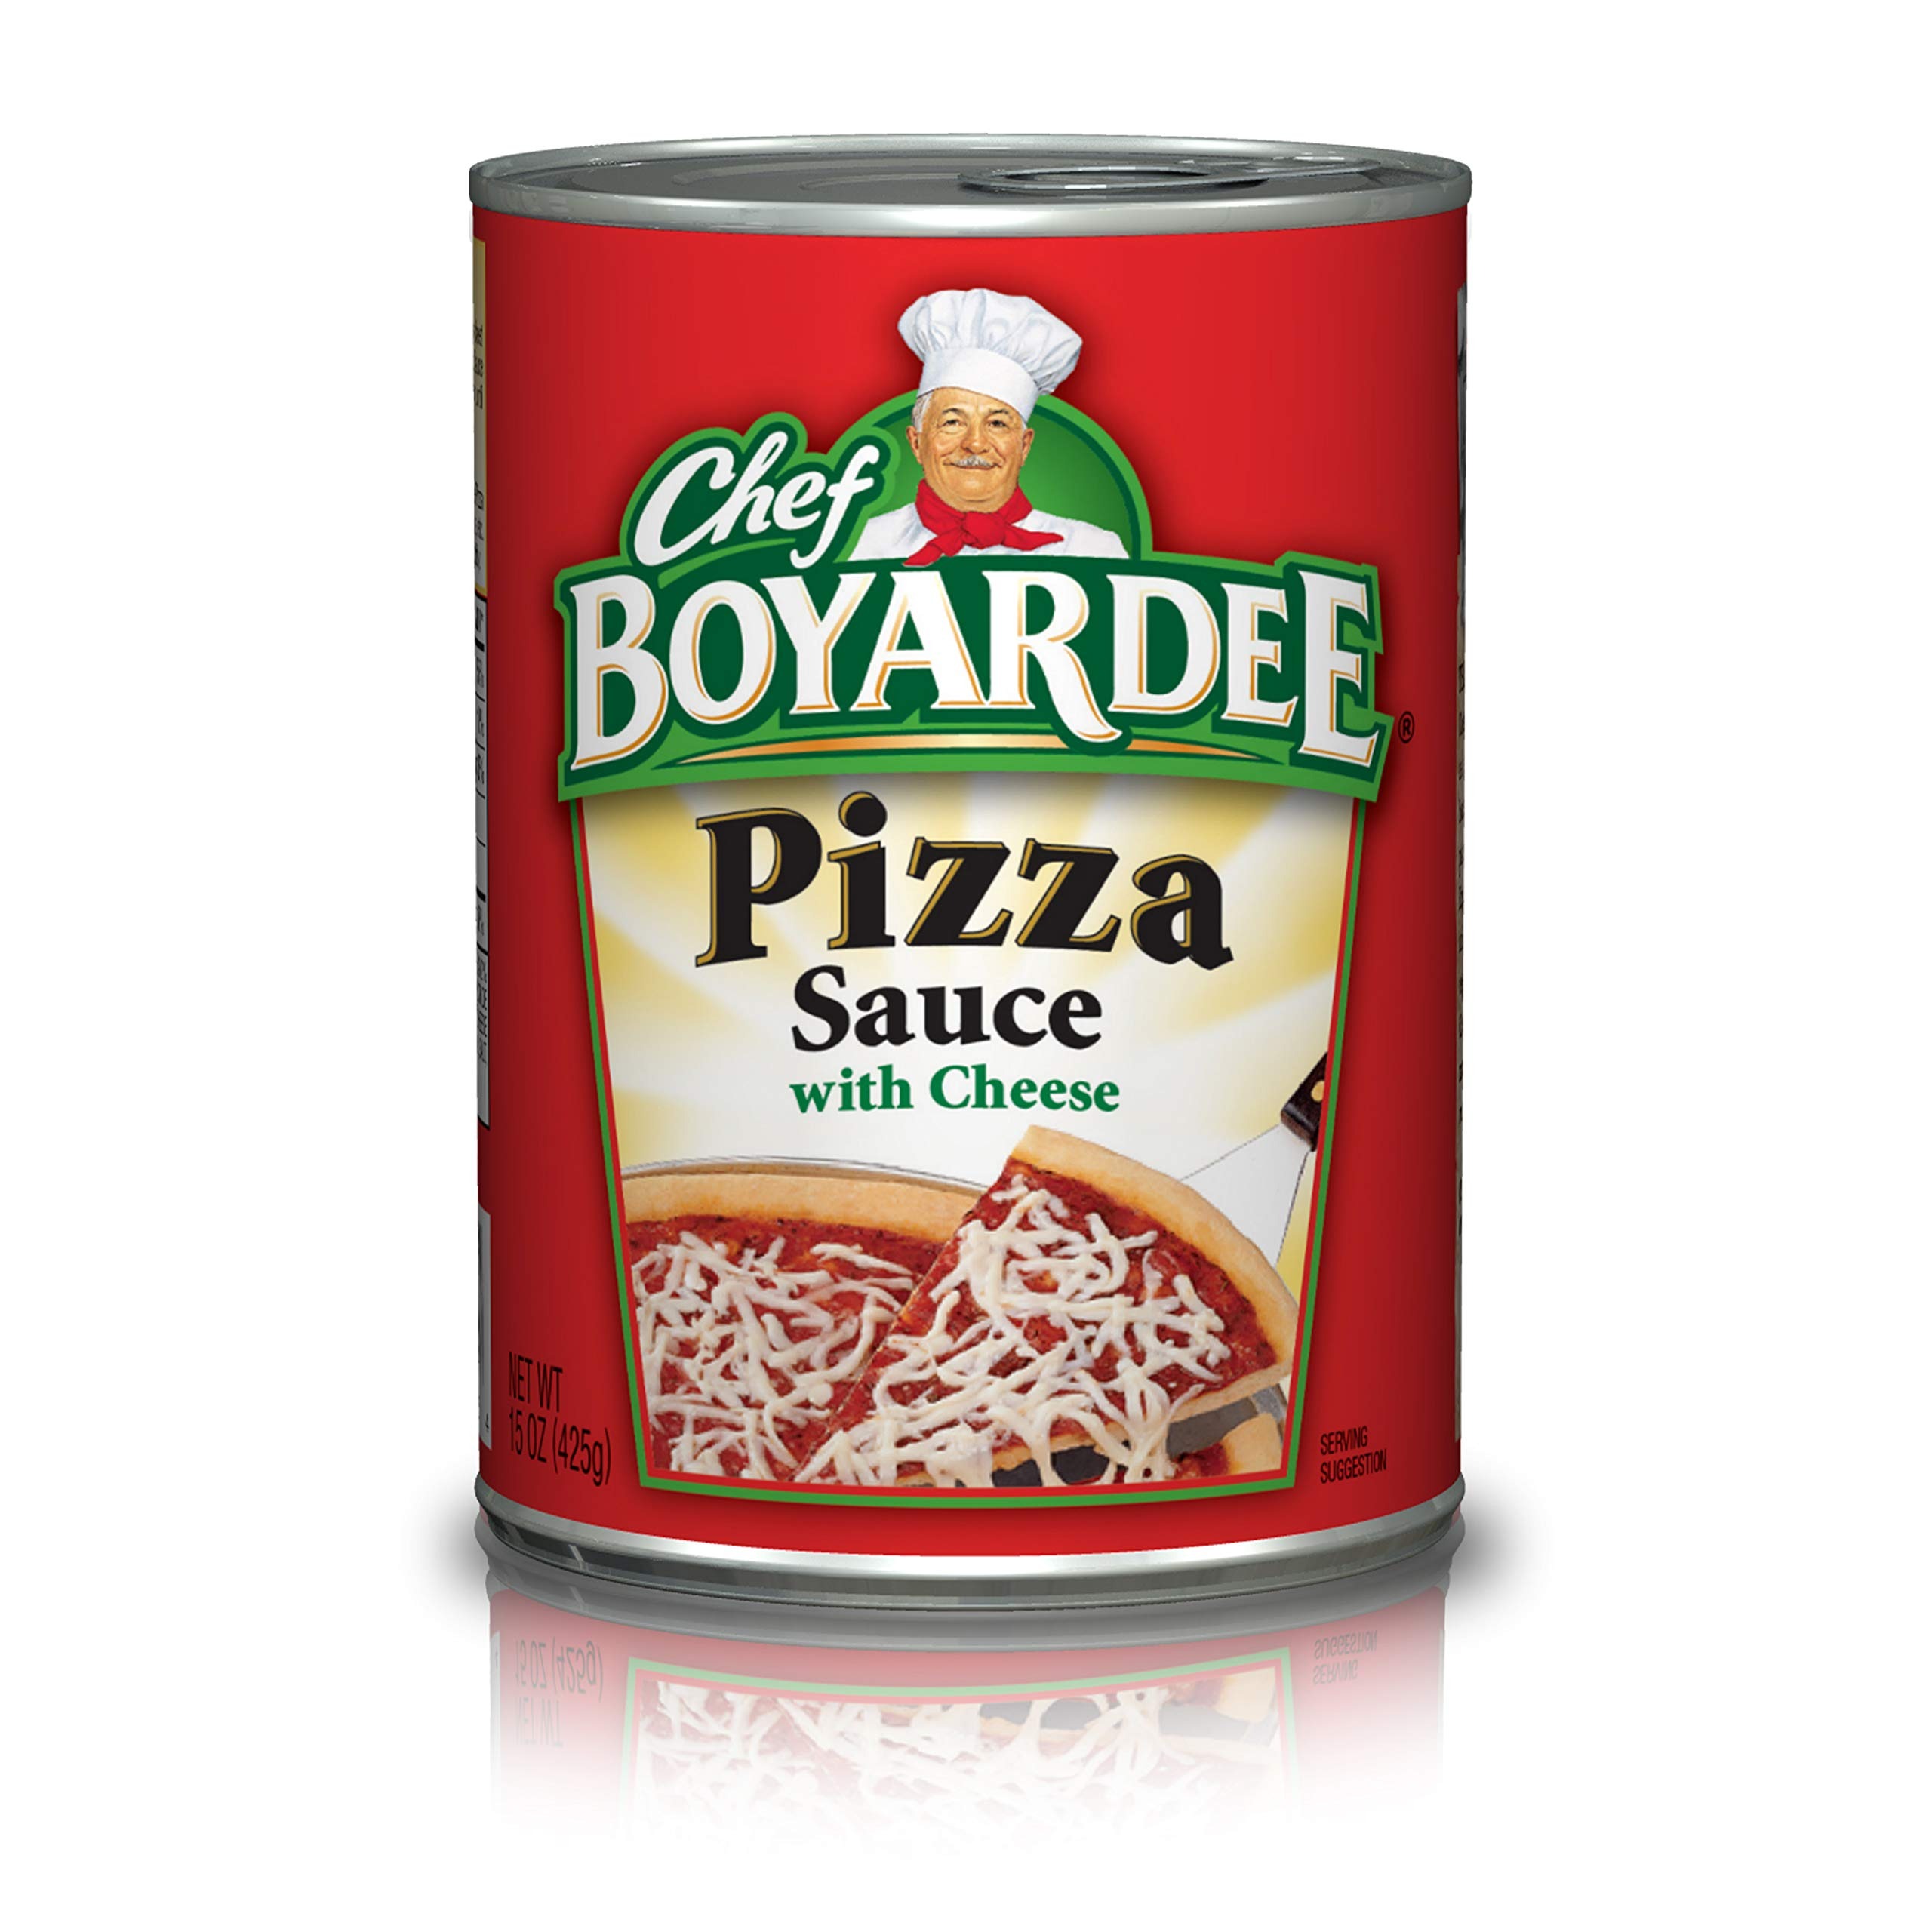
Item Name: Chef Boyardee Pizza Sauce with Cheese, 15 oz
Bullet Point 1: Chef Boyardee Pizza Sauce with Cheese has the authentic flavor you'll love
Bullet Point 2: Rich, Italian-flavored tomato sauce and zesty cheese take the hassle out of making pizza at home
Bullet Point 3: Add Chef Boyardee pizza sauce and cheese to ready-made dough, and pizza is ready in minutes
Bullet Point 4: Fits a low carb lifestyle with 3g net carbs per serving (4g total carbs minus 1g dietary fiber)
Bullet Point 5: Chef Boyardee Pizza Sauce with Cheese contains 35 calories per serving in each 15 oz can
Value: 15.0
Unit: Ounce

Price: 3.69